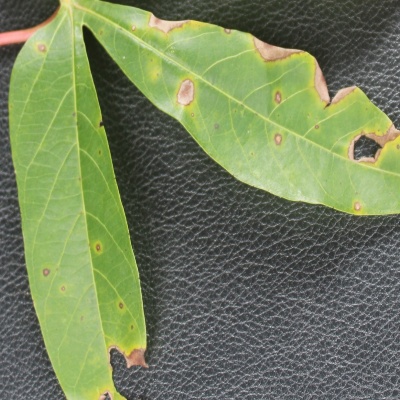
Crop: Cassava
Condition: brown spot